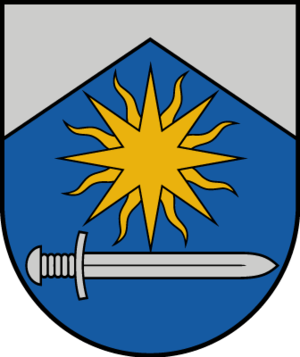
Kocēni est un novads de Lettonie, situé dans la région de Vidzeme. En 2009, sa population est de 7 031 habitants.